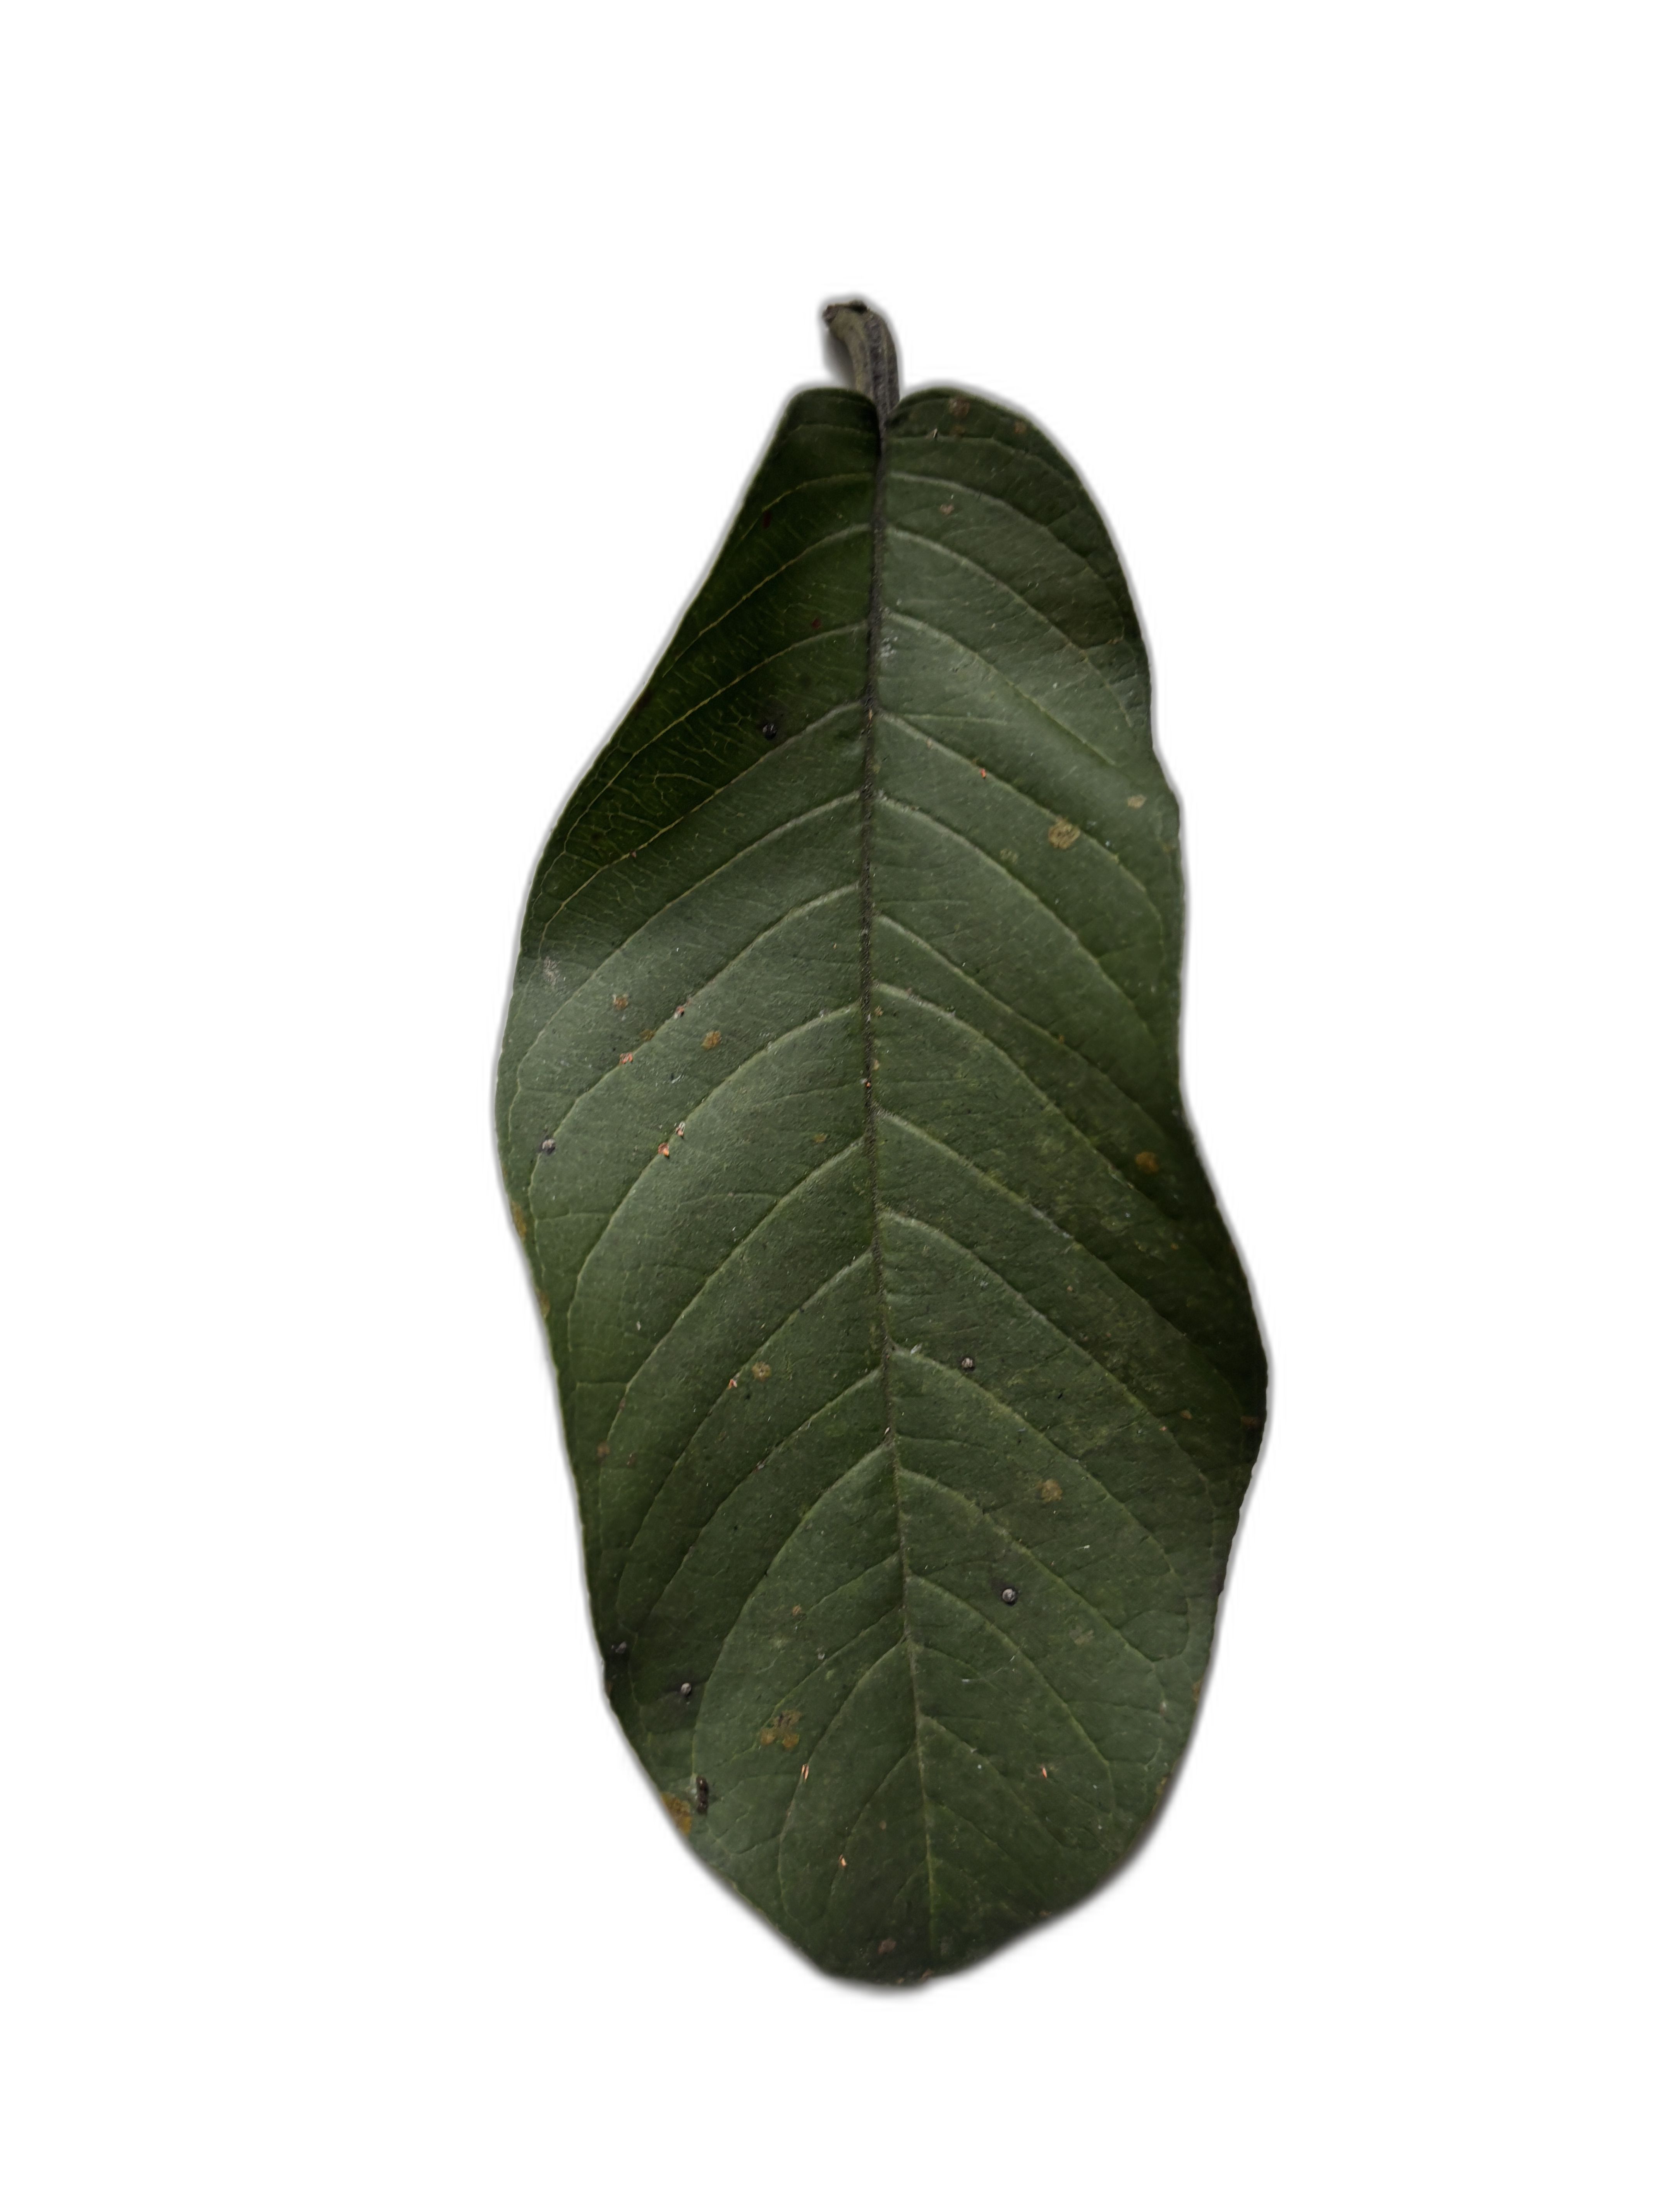
Plant part: leaf
Disease: Healthy